Flora of Turkey

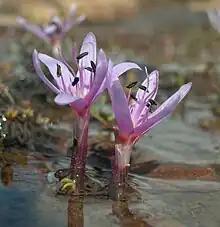
"Colchicum figlalii" (Ö. Varol) Parolly & Eren: This punctual endemic of Sandras Dağ, a serpentine mountain near Muğla, was described as new to science in 1995.

A third of Turkish plant species are endemic to Turkey: one reason there are so many is because the surface of Anatolia is both mountainous and quite fragmented. In fact, the Anatolian mountains resemble archipelagos like the famous Galapagos Islands. Since Darwin we know that geographic isolation between islands or separated mountains is an important means of speciation, leading to high spatial diversity. For Anatolia this assumption is confirmed by concentrations of endemism on highly isolated and relatively old massifs such as Uludağ and Ilgaz Dağ, whereas very young volcanic cones such as Erciyes Dağ and Hassan Dağ are surprisingly poor in endemics.